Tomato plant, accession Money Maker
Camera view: horizontal (90 deg, fisheye); turntable rotation: 300 degrees
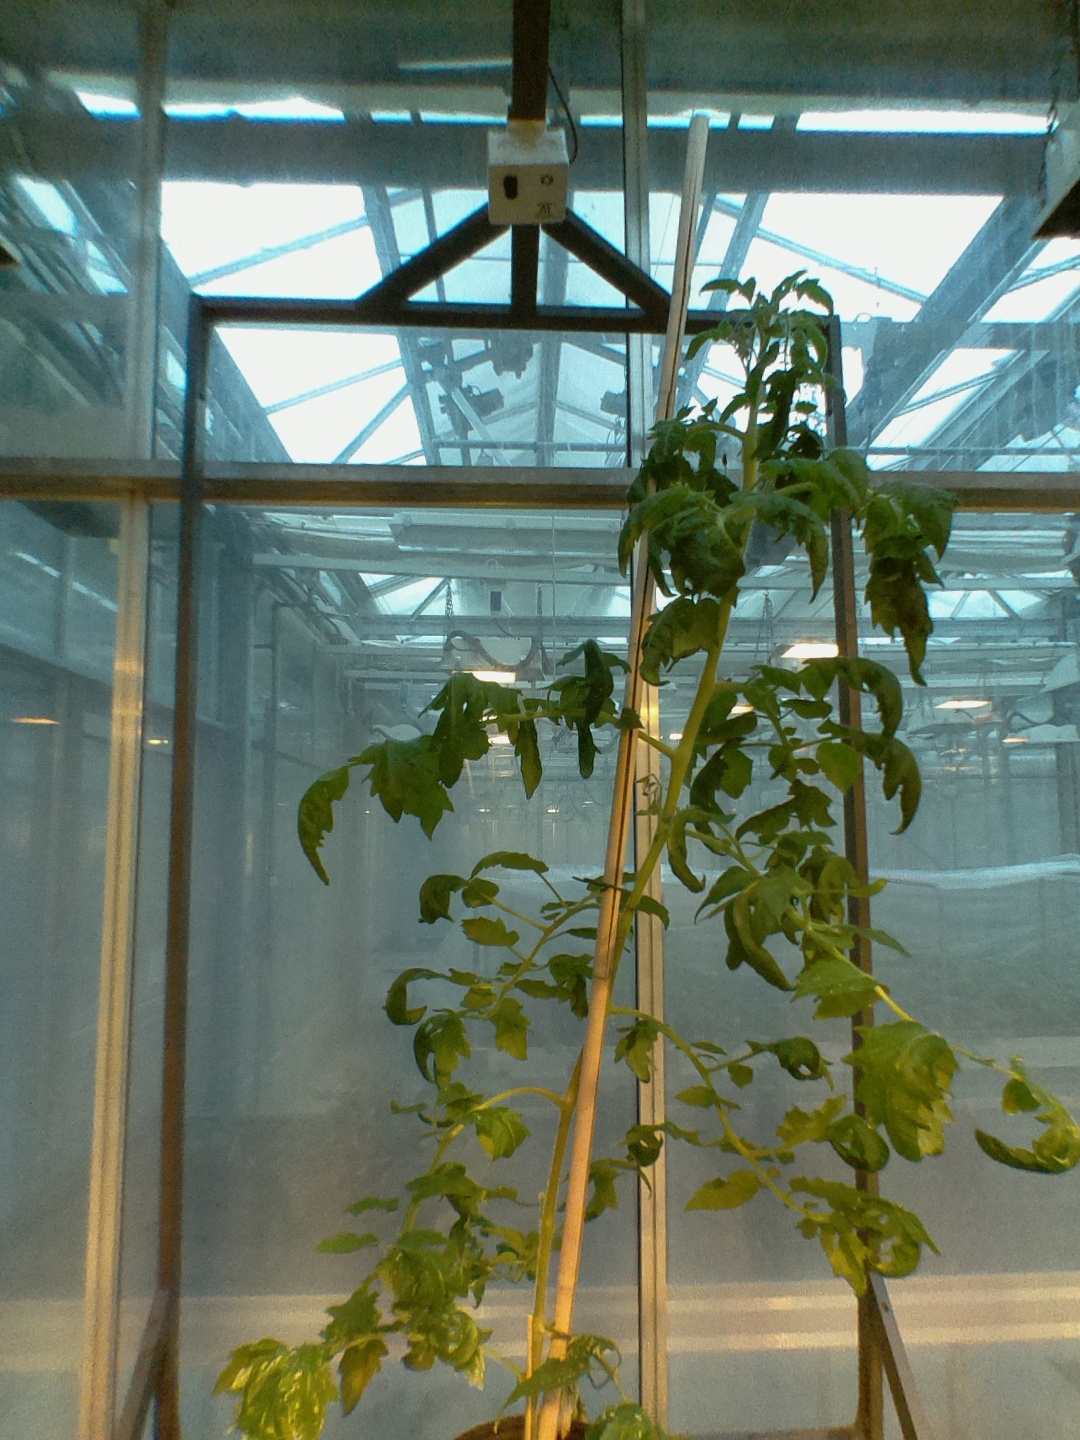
BBCH growth stage 67: Full flowering, 70%-80% of flowers open, more petals falling